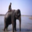
Label: elephant